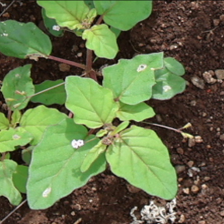
Weed species: Punarnava _(Boerhaavia diffusa)